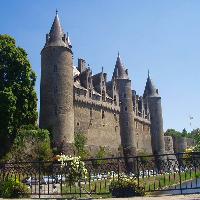
Weather: sun or clear